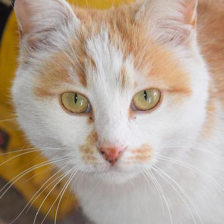
Label: animals